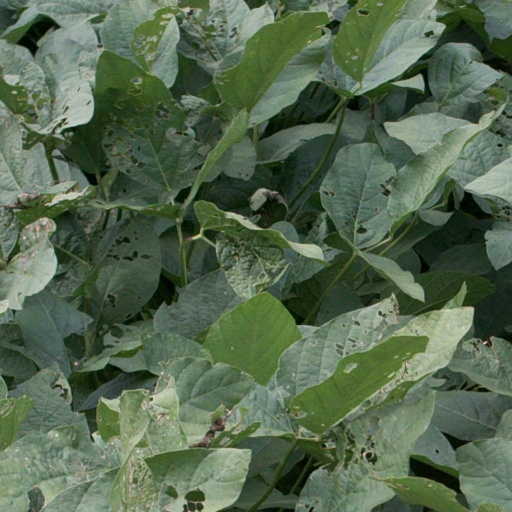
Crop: soybean